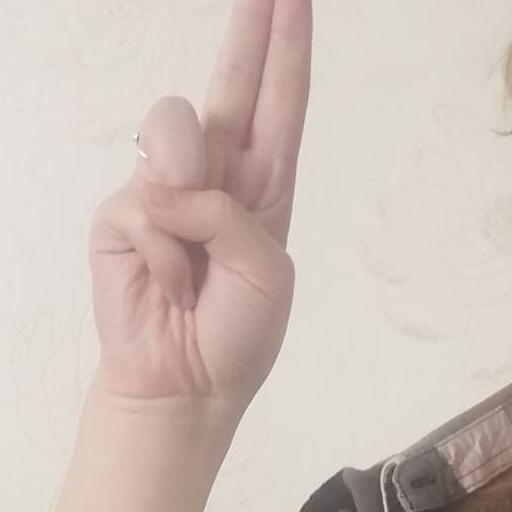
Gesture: two_up